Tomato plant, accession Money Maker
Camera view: vertical (180 deg); turntable rotation: 240 degrees
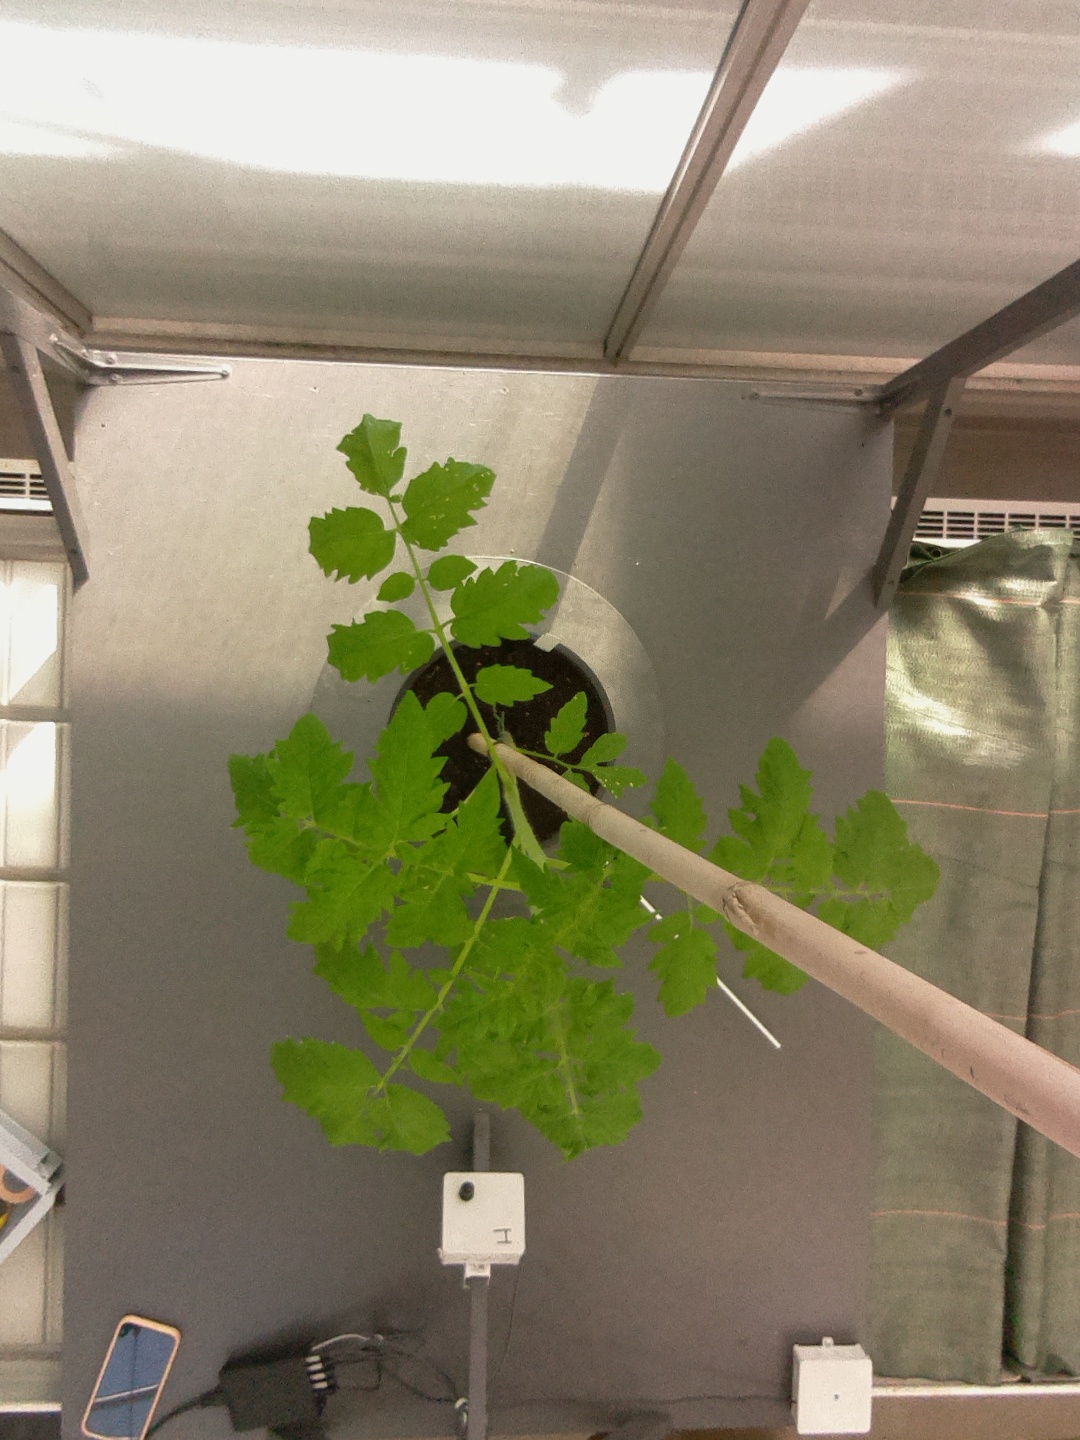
BBCH growth stage 15: 10 of true leaves visible